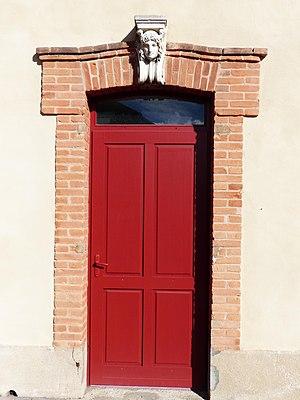
Lezoux (Puy-de-Dôme). Ancienne usine Bompard. Porte caractéristique de l'ancienne architecture
L’usine Bompard est un ancien site industriel situé à Lezoux, en France. Il est inscrit à l'inventaire supplémentaire des monuments historiques. Les bâtiments sont occupés aujourd'hui par le musée de la Céramique de Lezoux.